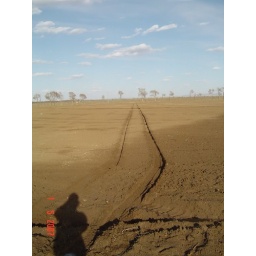
Sometimes in China, sky is still blue. This is the field that is going to be green in few weeks